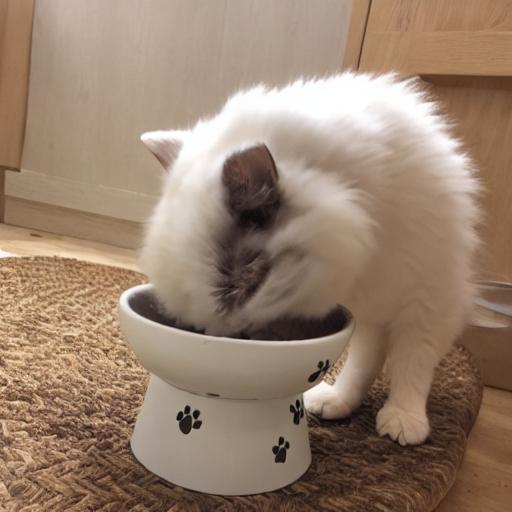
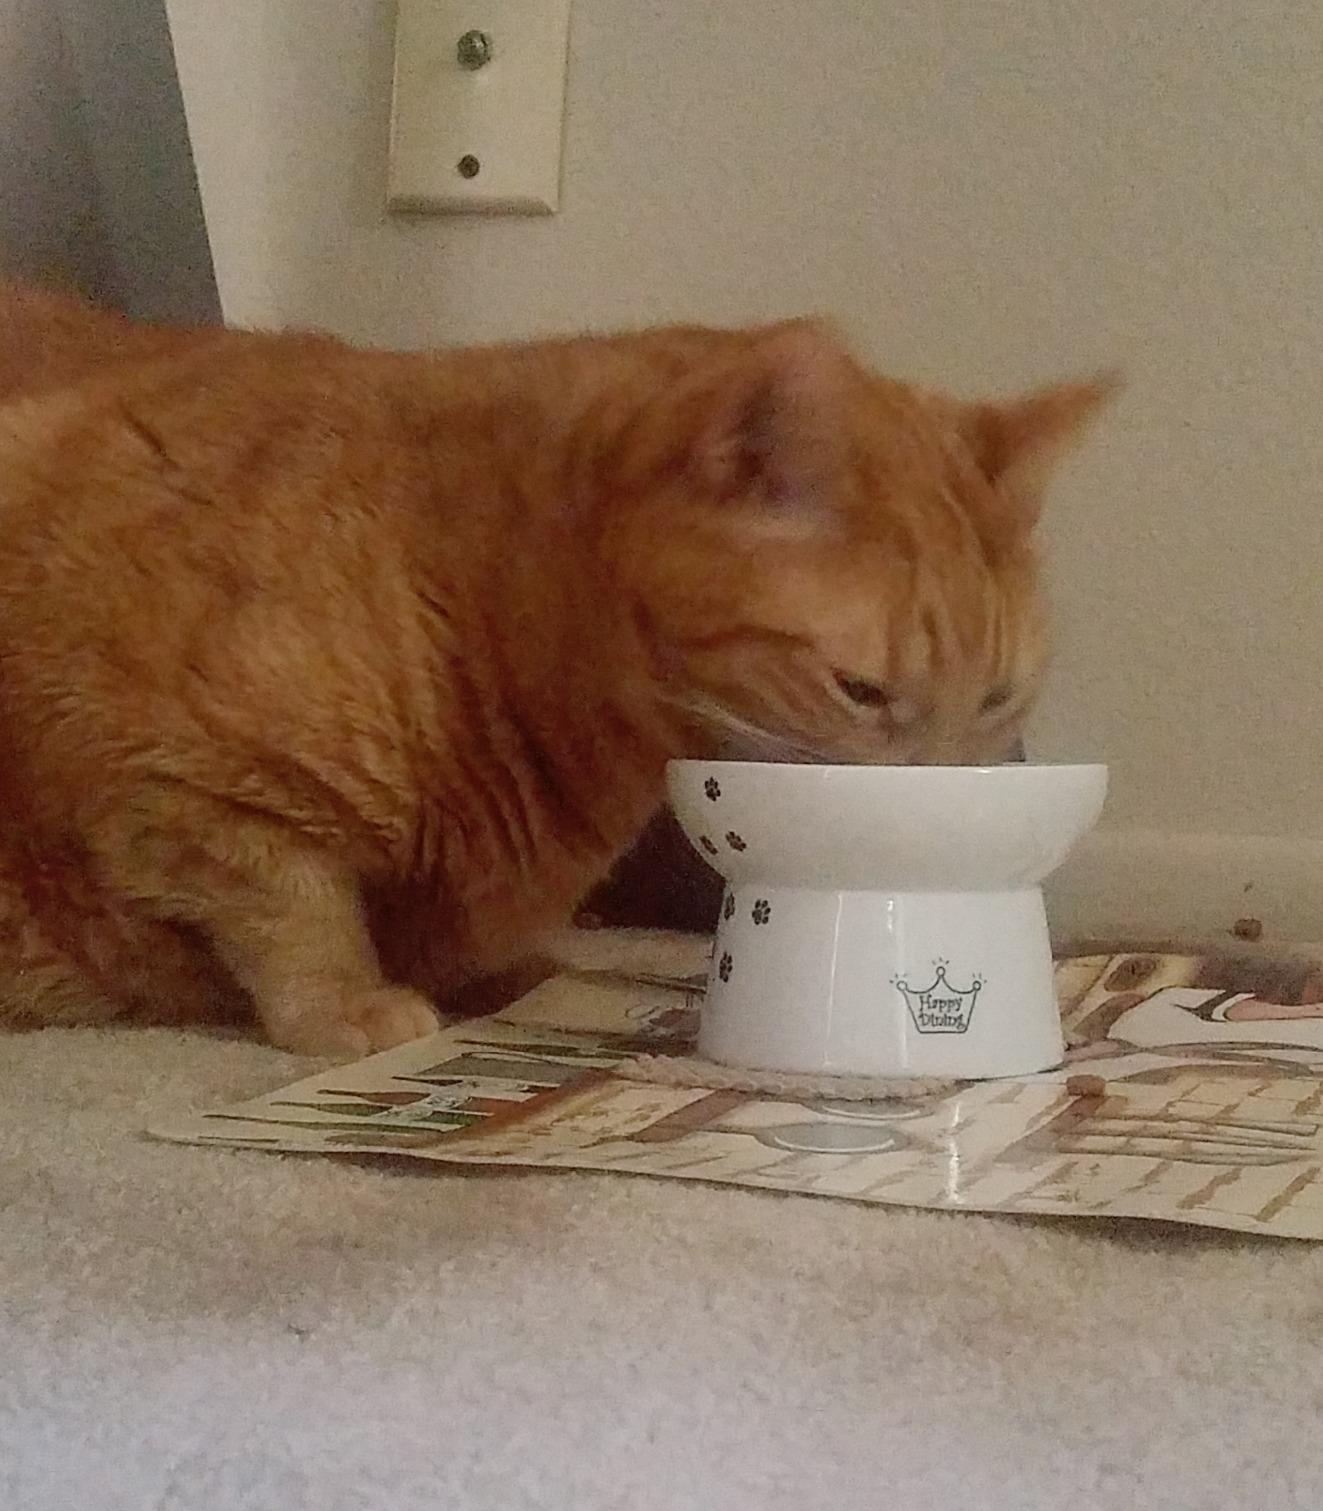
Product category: items_bowl
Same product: no